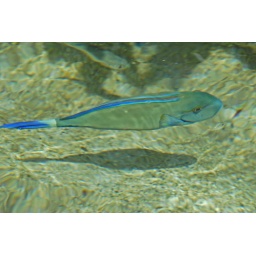
A colorful fish from one of the outdoor displays near the gift shop.